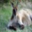
Label: kangaroo